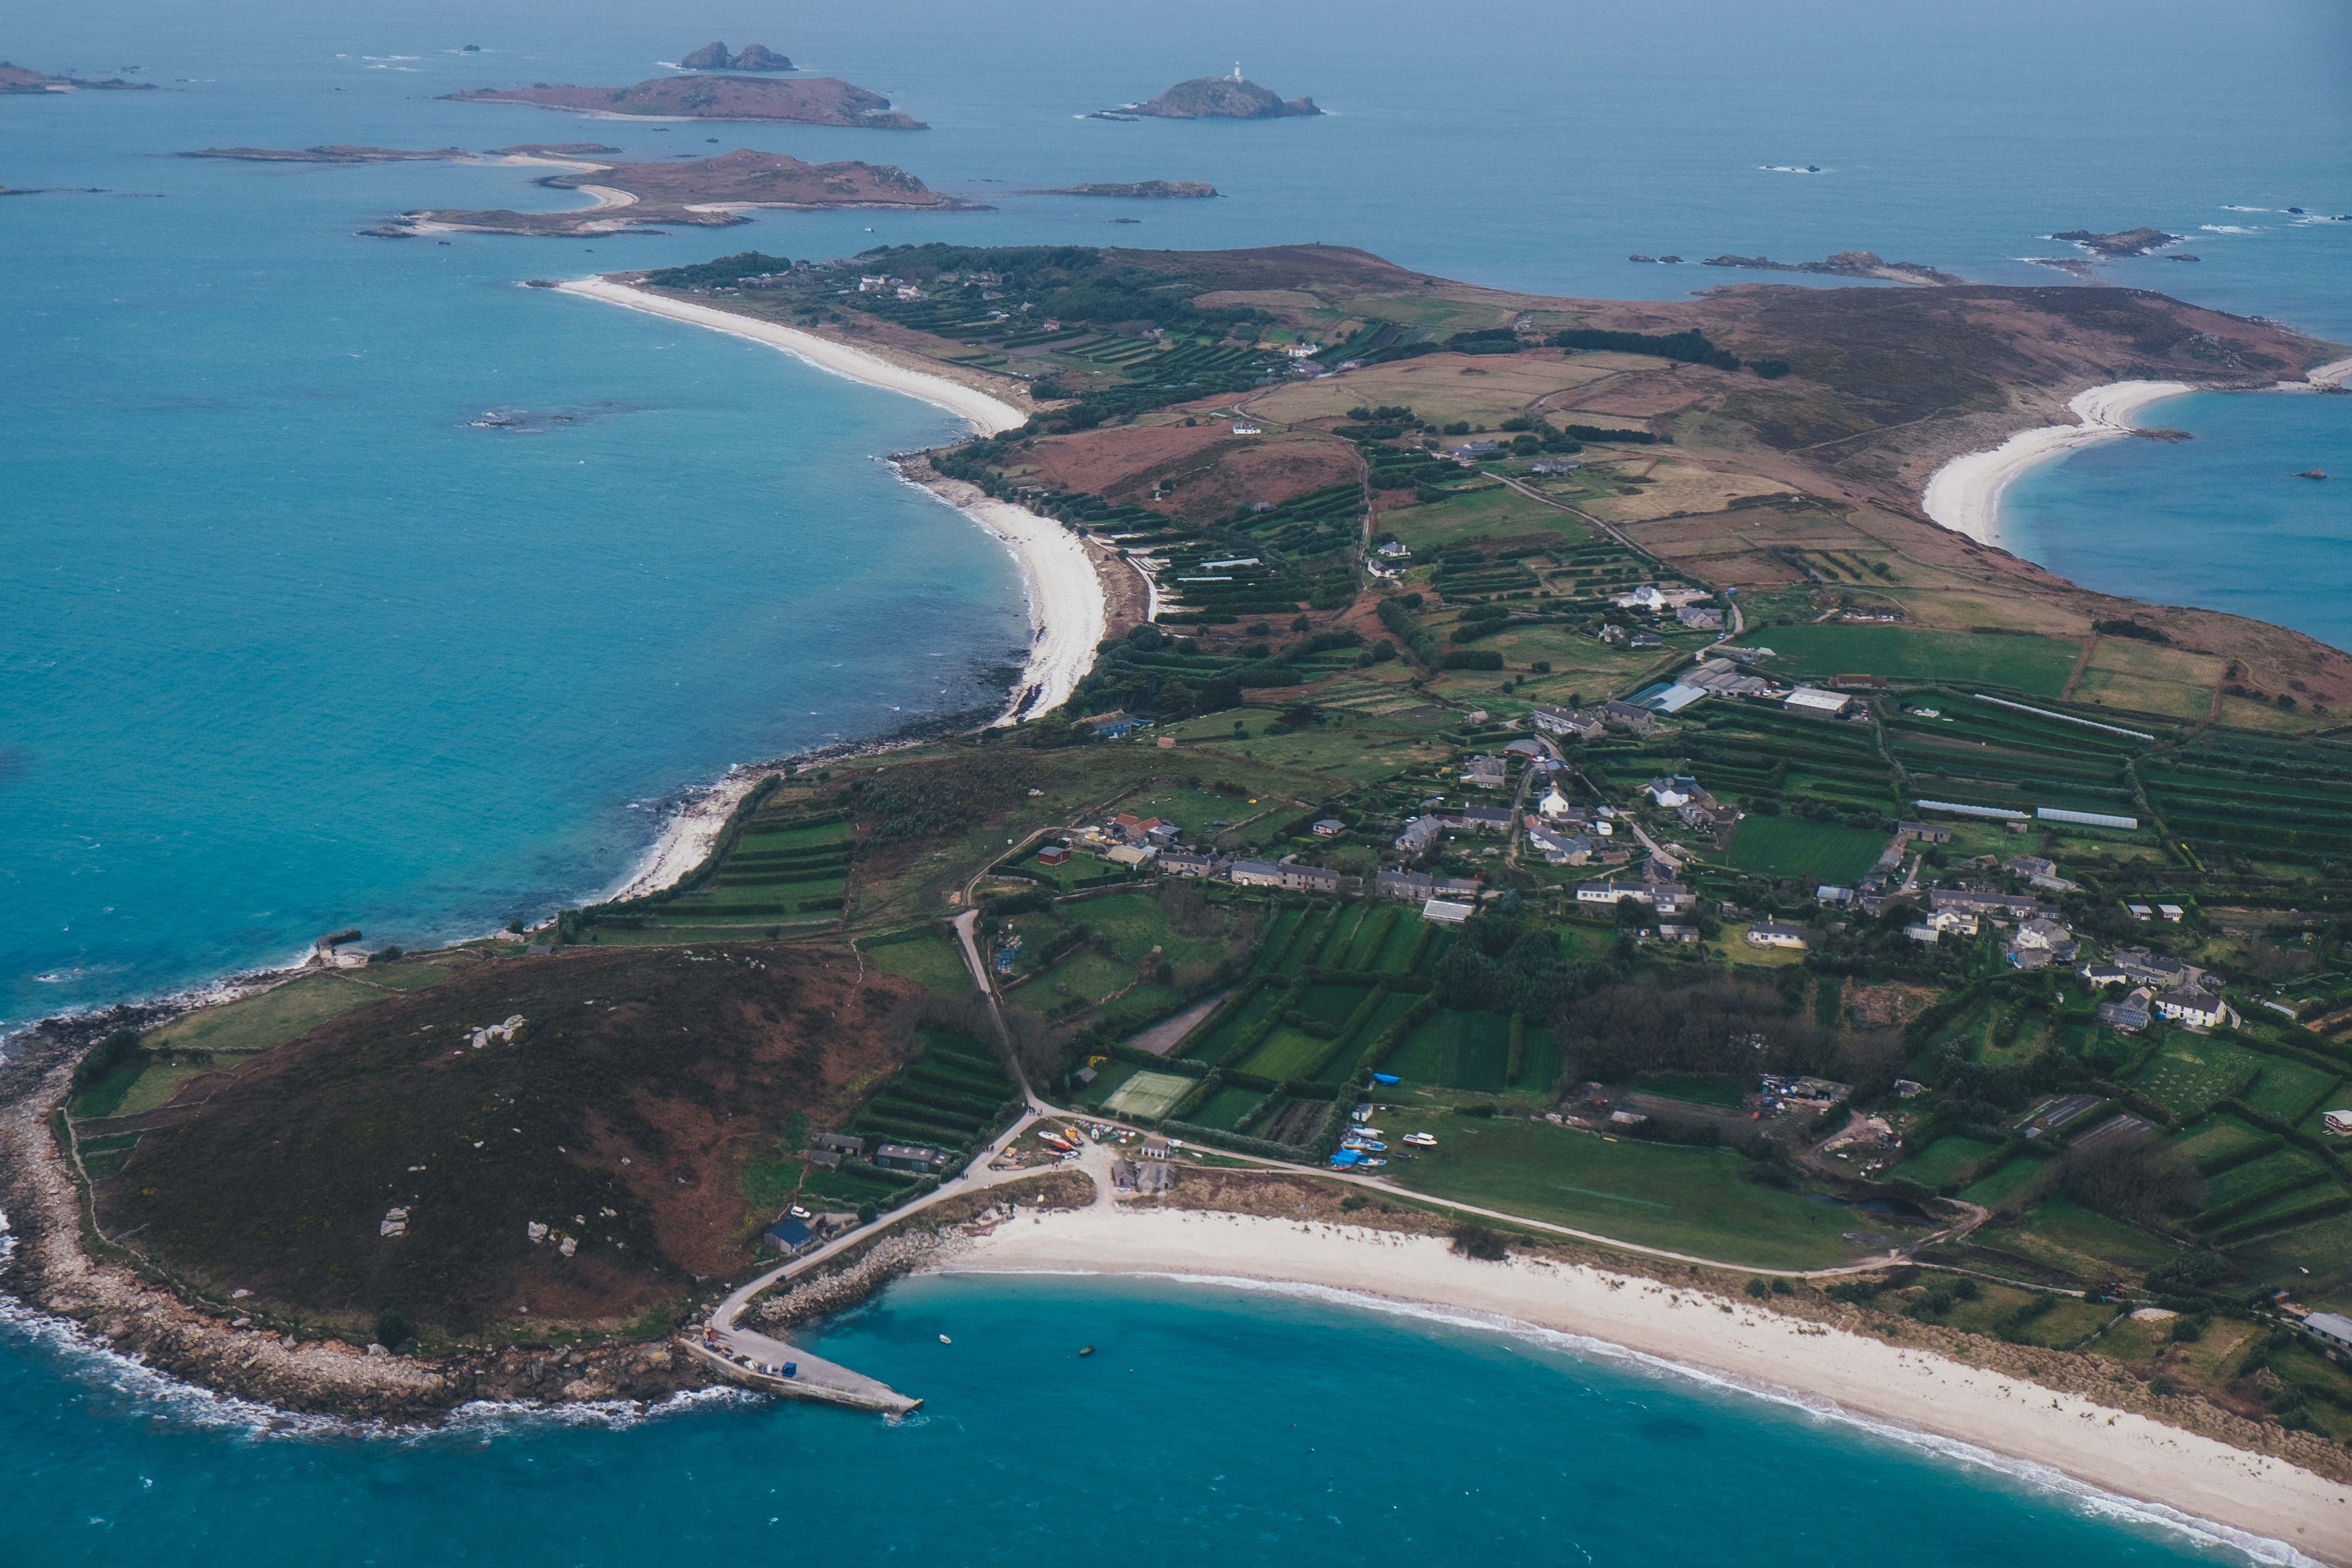
beach, sea, coast, water, ocean, dock, cove, bay, island, peninsula, marina, port, terrain, infrastructure, archipelago, channel, caribbean, estuary, cape, islet, spit, bird's eye view, aerial photography, artificial island